Vilnian Baroque

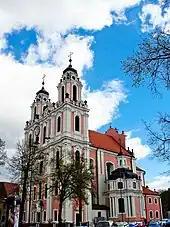
Church of St. Catherine

The Vilnian Baroque or the School of Vilnius Baroque is a name of late Baroque architecture style in Catholic church architecture of the Grand Duchy of Lithuania, which expanded well into Greek Catholic church architecture on territories covered by the Union of Brest. The style was formed by alumnus of the Catholic Jesuits' Vilnius University. Most preserved buildings in this style are in Vilnius.